Transvestite pass

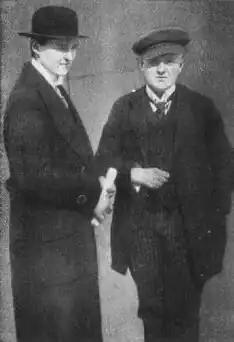

In early 20th-century Germany, cross-dressing was not inherently illegal. However, those who defied societal gender norms through cross-dressing risked facing legal consequences, such as arrest and charges related to public outrage and disturbances. Magnus Hirschfeld played a pivotal role in assisting individuals navigate these challenging situations by helping them obtain police documents regarding their clothing choices to establish their "objective" sexual identity. Hirschfeld was the one who submitted reports to the police as evidence in support of obtaining a transvestite pass for his patients. Hirschfeld's efforts contributed to the transformation of this pass into a more specific permit that would be recognized on the basis of state legitimacy, particularly during the Weimar Republic.